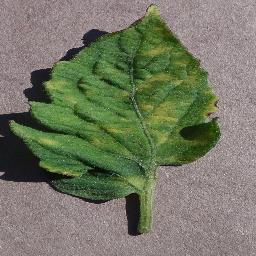
Label: Tomato___Leaf_Mold